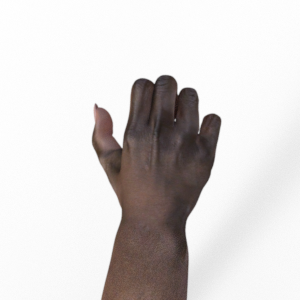
Label: rock